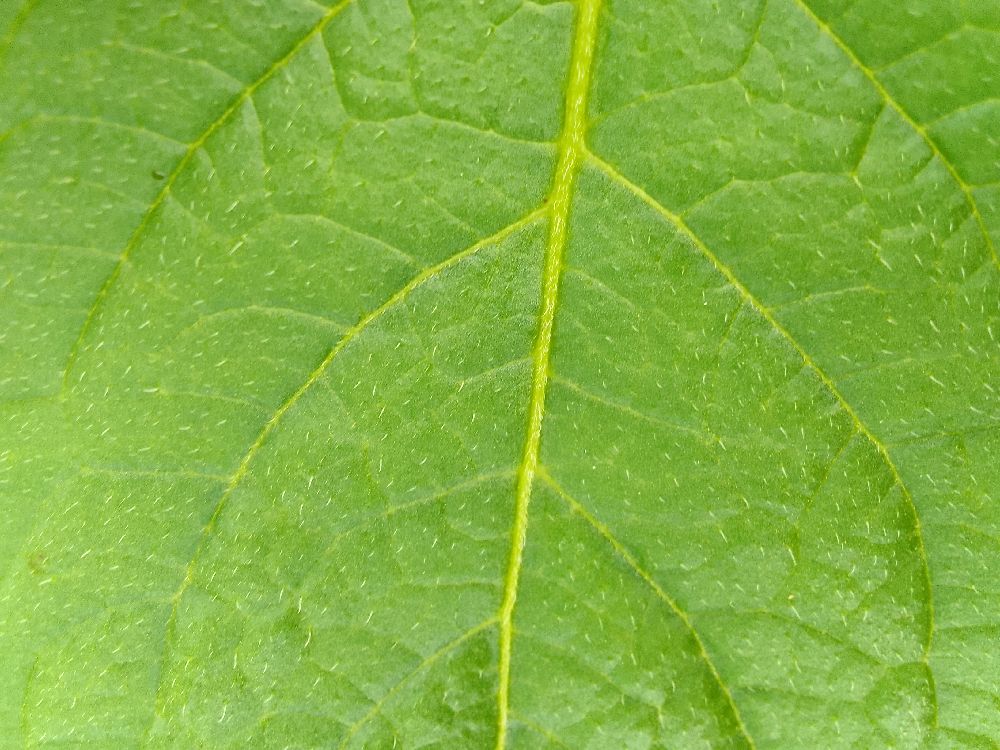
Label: Healthy